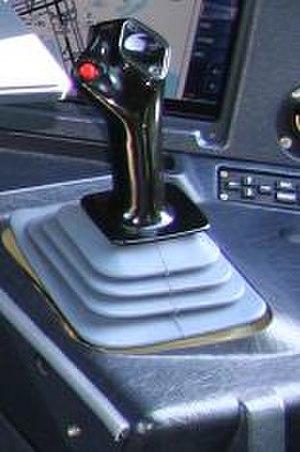
Le 1ᵉʳ juin 2009, l'Airbus A330-200 assurant le vol Air France 447 entre Rio et Paris s'abîme dans l'océan Atlantique, entraînant la mort des 228 personnes à bord. C'est l'accident le plus meurtrier de l'histoire d'Air France.